1899 Queen's County Council election

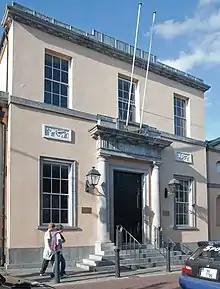
Queen's County Courthouse, site of the inaugural meeting of the county council

Queen's County Council (now Laois County Council) was created in 1899 under the Local Government (Ireland) Act 1898 and the first local elections for the county council, and the councils of the five rural districts within Queen's County, were held on 6 April 1899, simultaneous with elections in the other administrative counties. The first Queen's County Council comprised 32 councillors serving a three-year term: